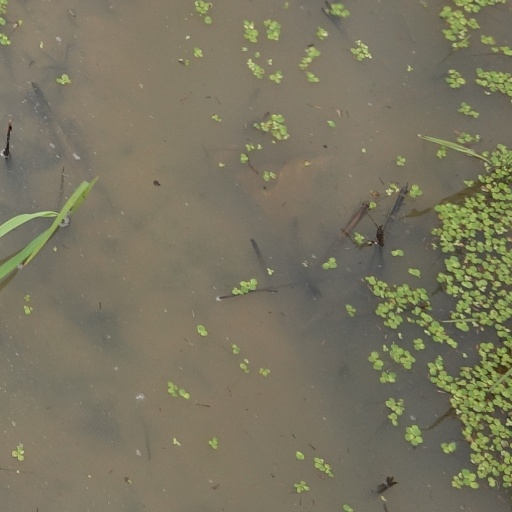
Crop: rice